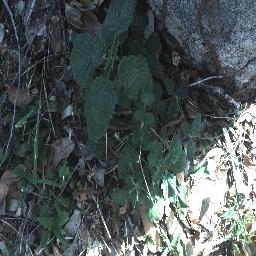
Label: negative